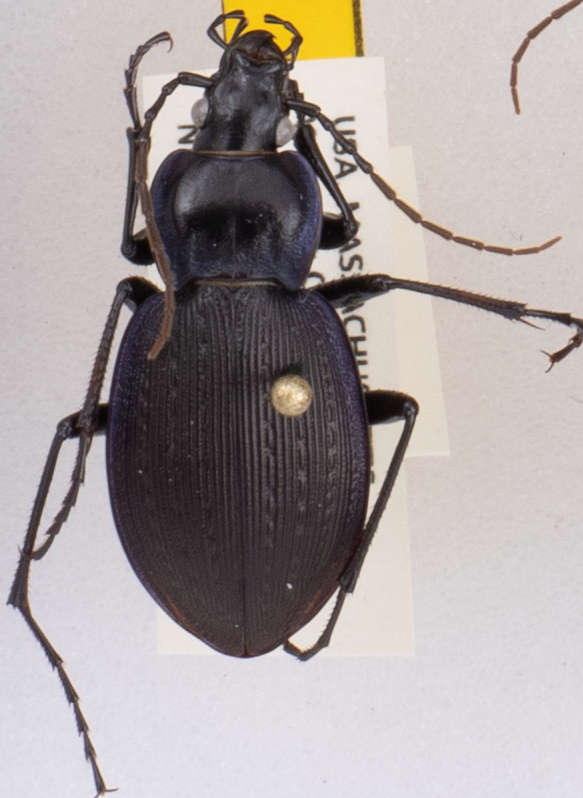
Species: Carabus goryi
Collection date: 2019-05-07
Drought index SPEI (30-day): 2.09
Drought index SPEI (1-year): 2.09
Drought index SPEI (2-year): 2.09